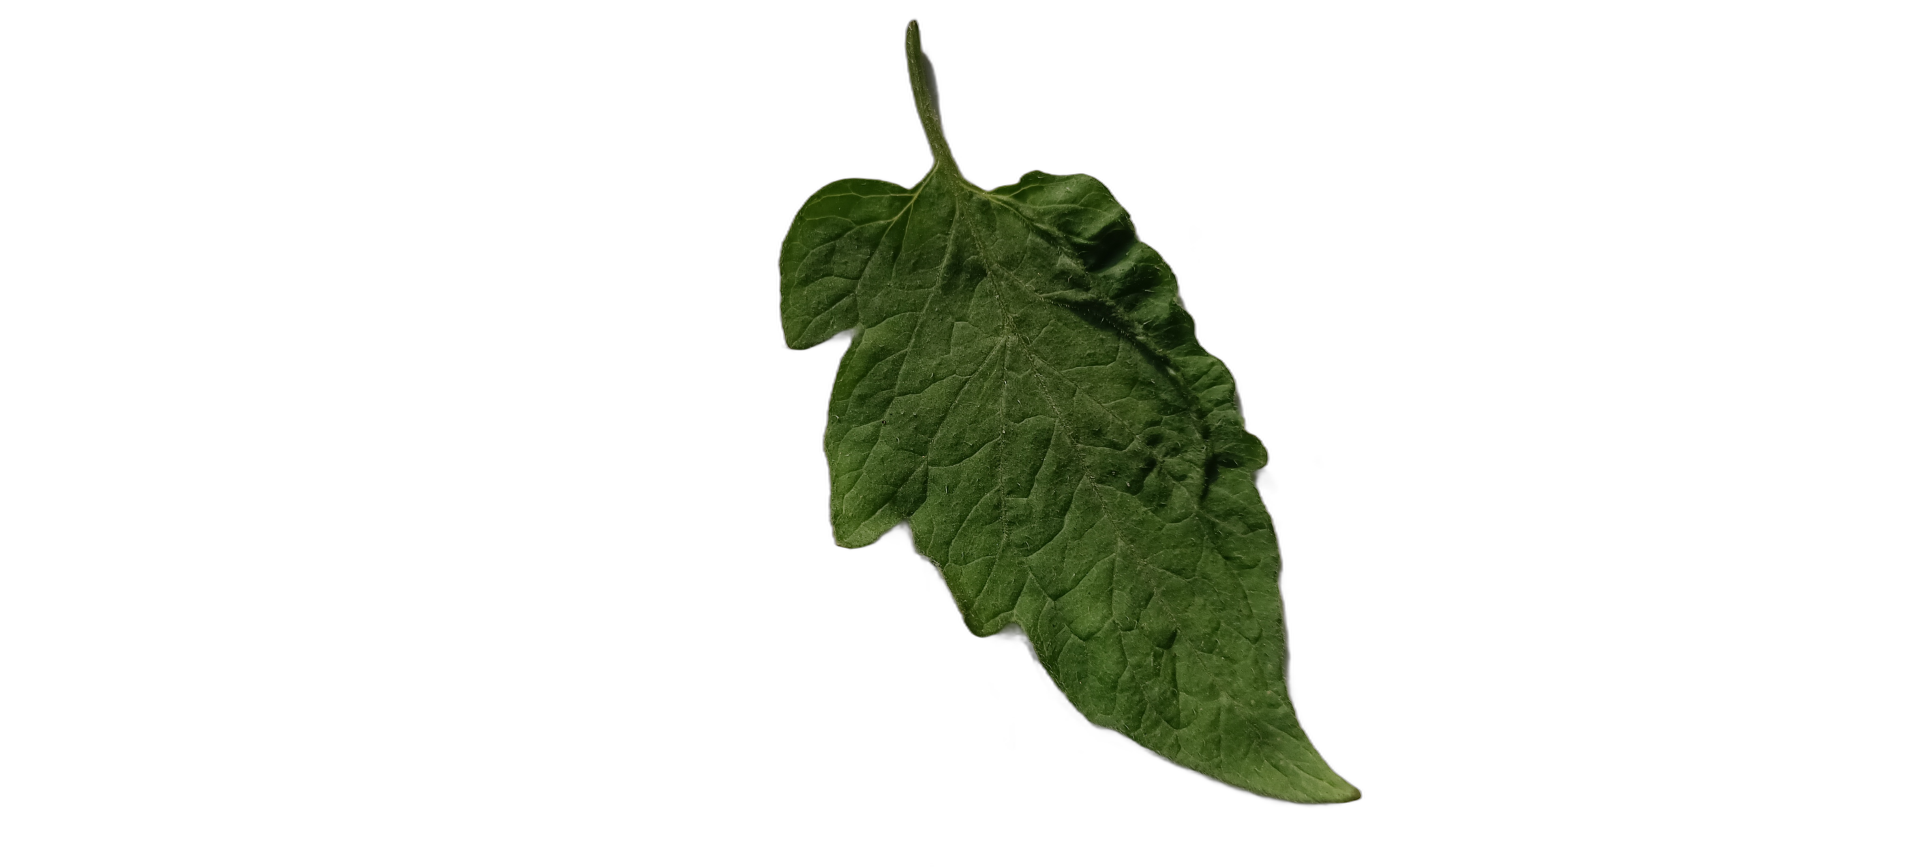
Crop: Tomato
Label: Healthy